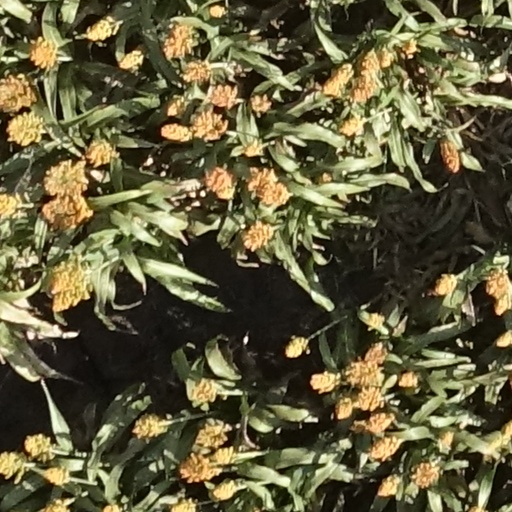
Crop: sorghum